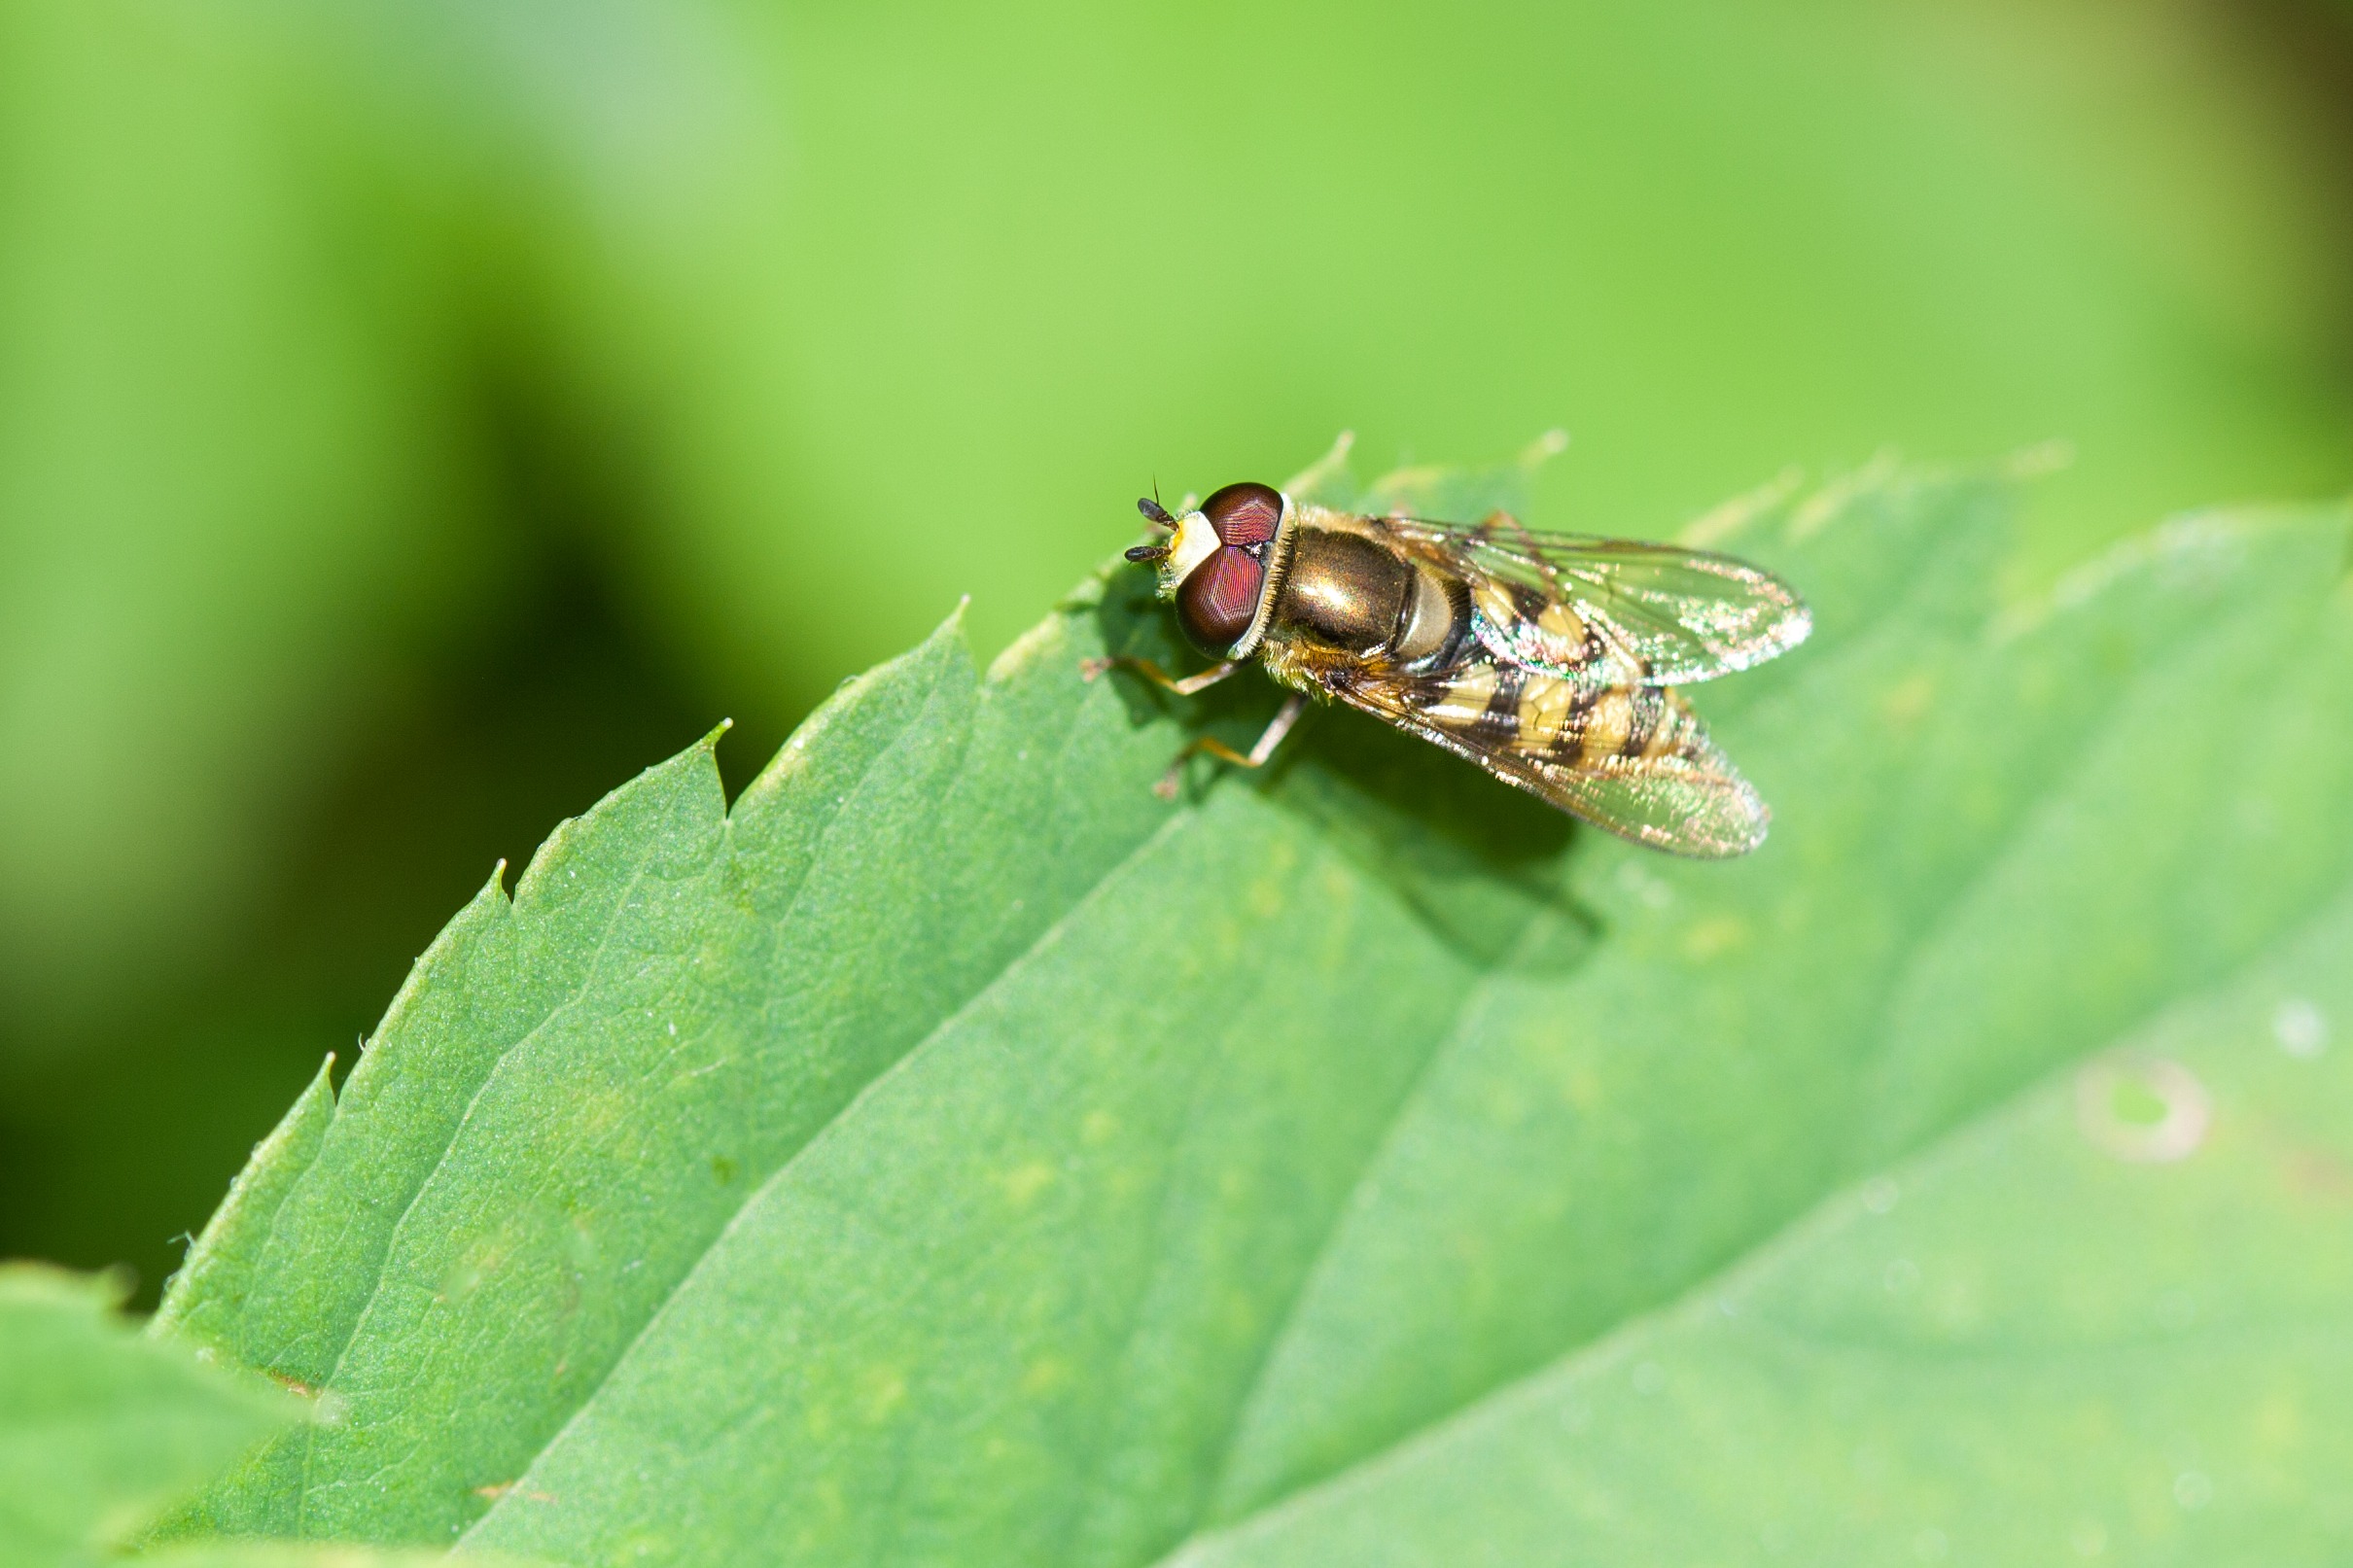
plant, leaf, animal, fly, wildlife, insect, sitting, bug, garden, invertebrate, close up, hoverfly, hornet, wasp, pest, macro photography, organism, arthropod, tab, membrane winged insect